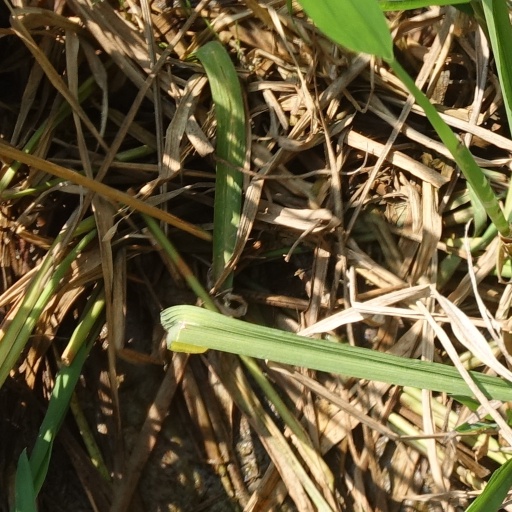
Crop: rice